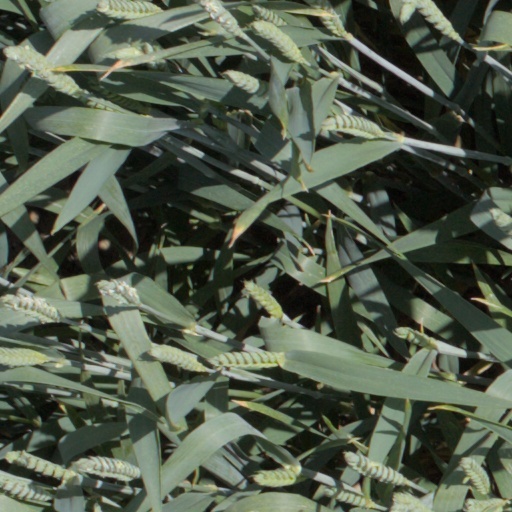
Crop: wheat